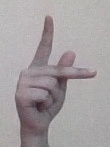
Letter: dha